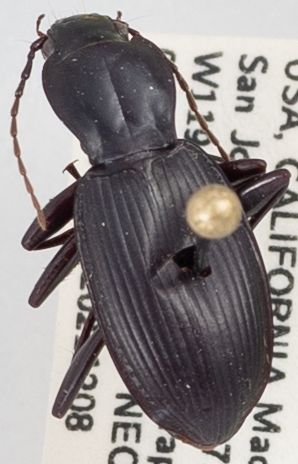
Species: Pterostichus panticulatus
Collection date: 2021-12-08
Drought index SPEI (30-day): -0.56
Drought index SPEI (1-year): -1.69
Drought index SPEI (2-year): -2.09